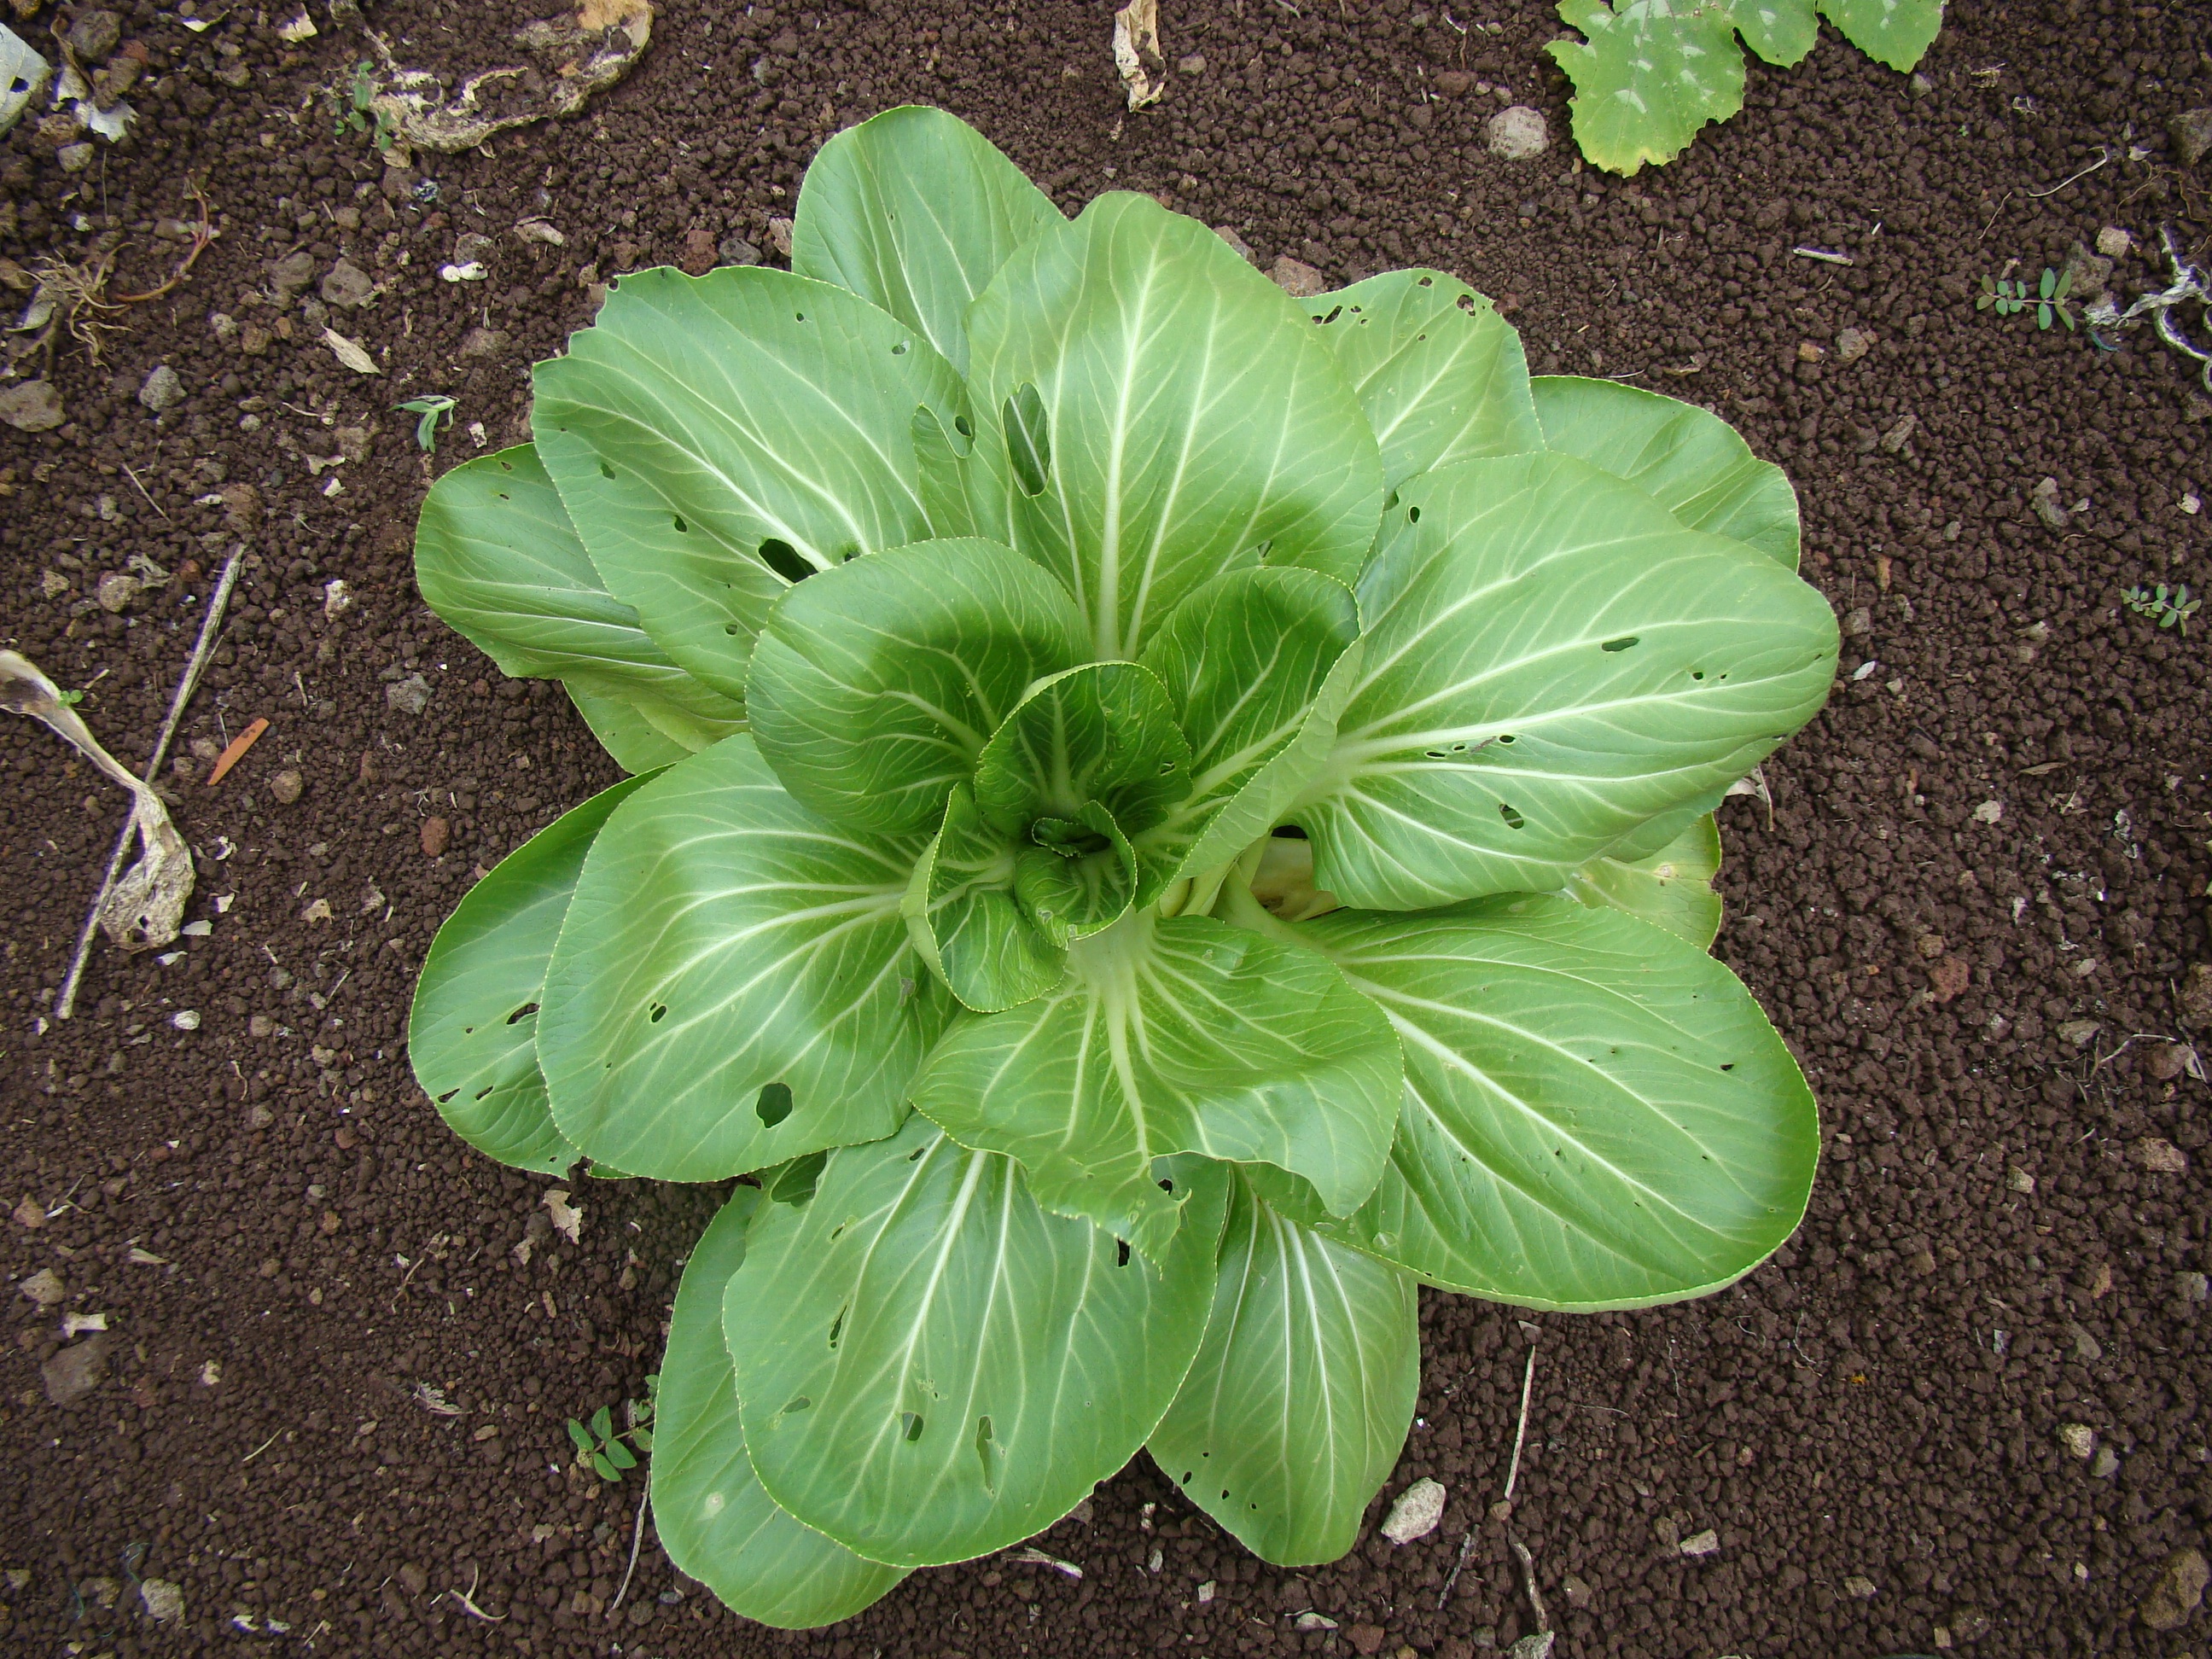
plant, leaf, flower, food, salad, green, herb, produce, vegetable, soil, botany, garden, healthy, flora, cultivation, head, spinach, arum, flowering plant, annual plant, land plant